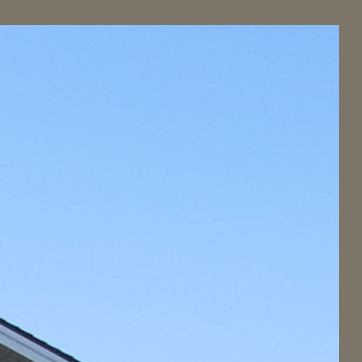
Material: sky